Hudson Falls Historic District

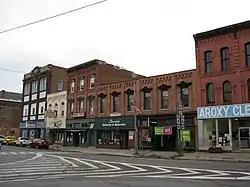
Hudson Falls Historic District, September 2009

Hudson Falls Historic District is a national historic district located at Hudson Falls in Washington County, New York. It includes 148 contributing buildings, one contributing site, and two contributing objects. It encompasses the historic center of the village including residential, commercial, civic, and ecclesiastical buildings, centered on the village park. The buildings were built between 1812 and 1935, the majority between 1875 and 1900, and reflect a variety of 19th and early-20th-century architectural styles. Located within the district is the former Washington County Courthouse (1873) and the separately listed US Post Office-Hudson Falls. One of the oldest structures is a law office building constructed about 1810 and located at 177 Main Street. It is notable as having been the office for Henry C. Martindale (1780-1860) and his clerk, New York Governor Silas Wright (1795-1847).